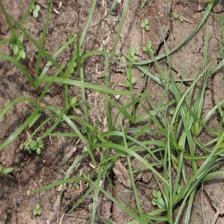
Label: Grass